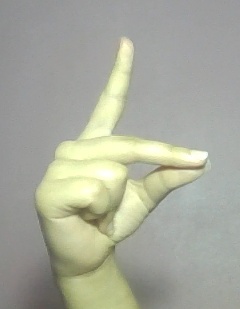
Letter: ta